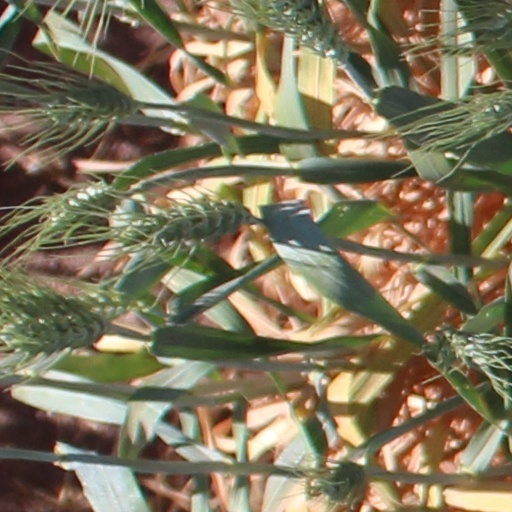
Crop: wheat